Lebanese Venezuelans

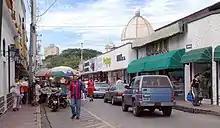
Porlamar, Nueva Esparta, a city with a significant Lebanese Venezuelan population

The Lebanese were able to maintain their traditions and their identity already in Venezuelan territory, which they prioritize in relation to the education of young people in their community.